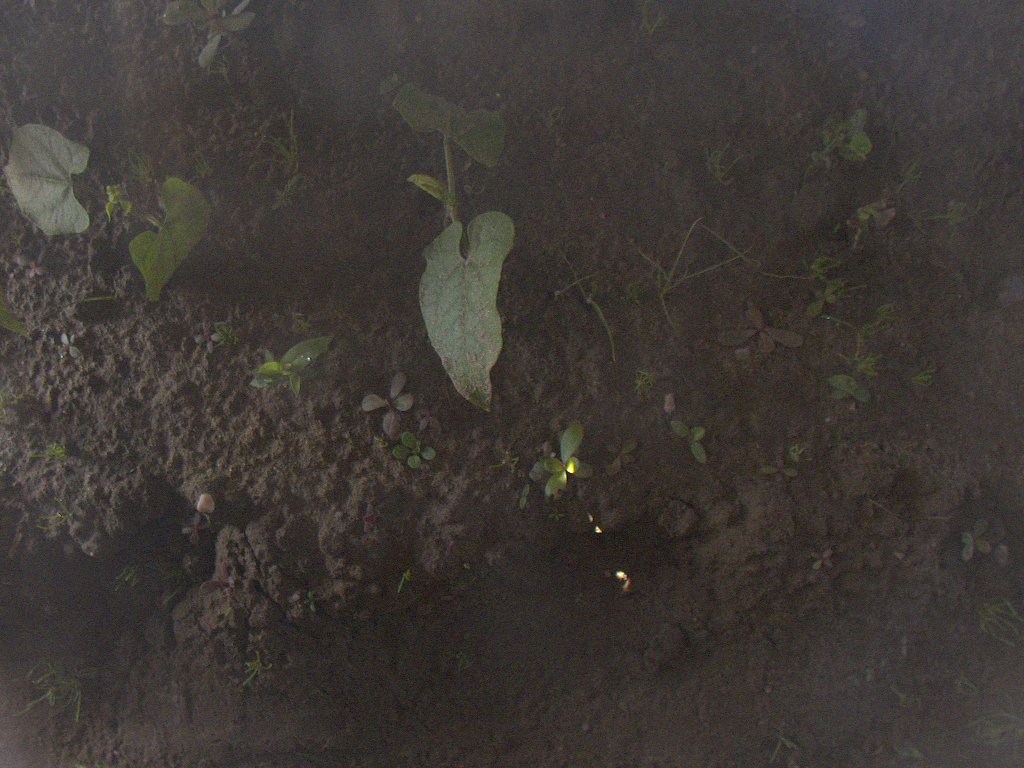
Crop: bean
Objects: bean, stem_bean, bean, stem_bean